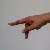
The image shows a hand gesture representing the letter 'P' in Indian Sign Language.